Halid Bešlić

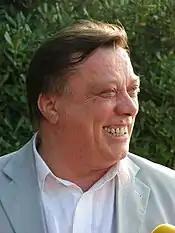
Bešlić in September 2007

In the 1990s, during the breakup of Yugoslavia, Bosnia went into war and Bešlić staged more than 500 humanitarian concerts across Europe for the victims in his home country.